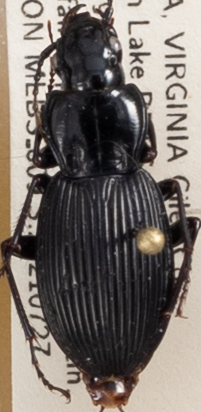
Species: Pterostichus lachrymosus
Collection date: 2021-07-27
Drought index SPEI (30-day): -2.09
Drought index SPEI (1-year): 0.272
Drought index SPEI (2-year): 0.9